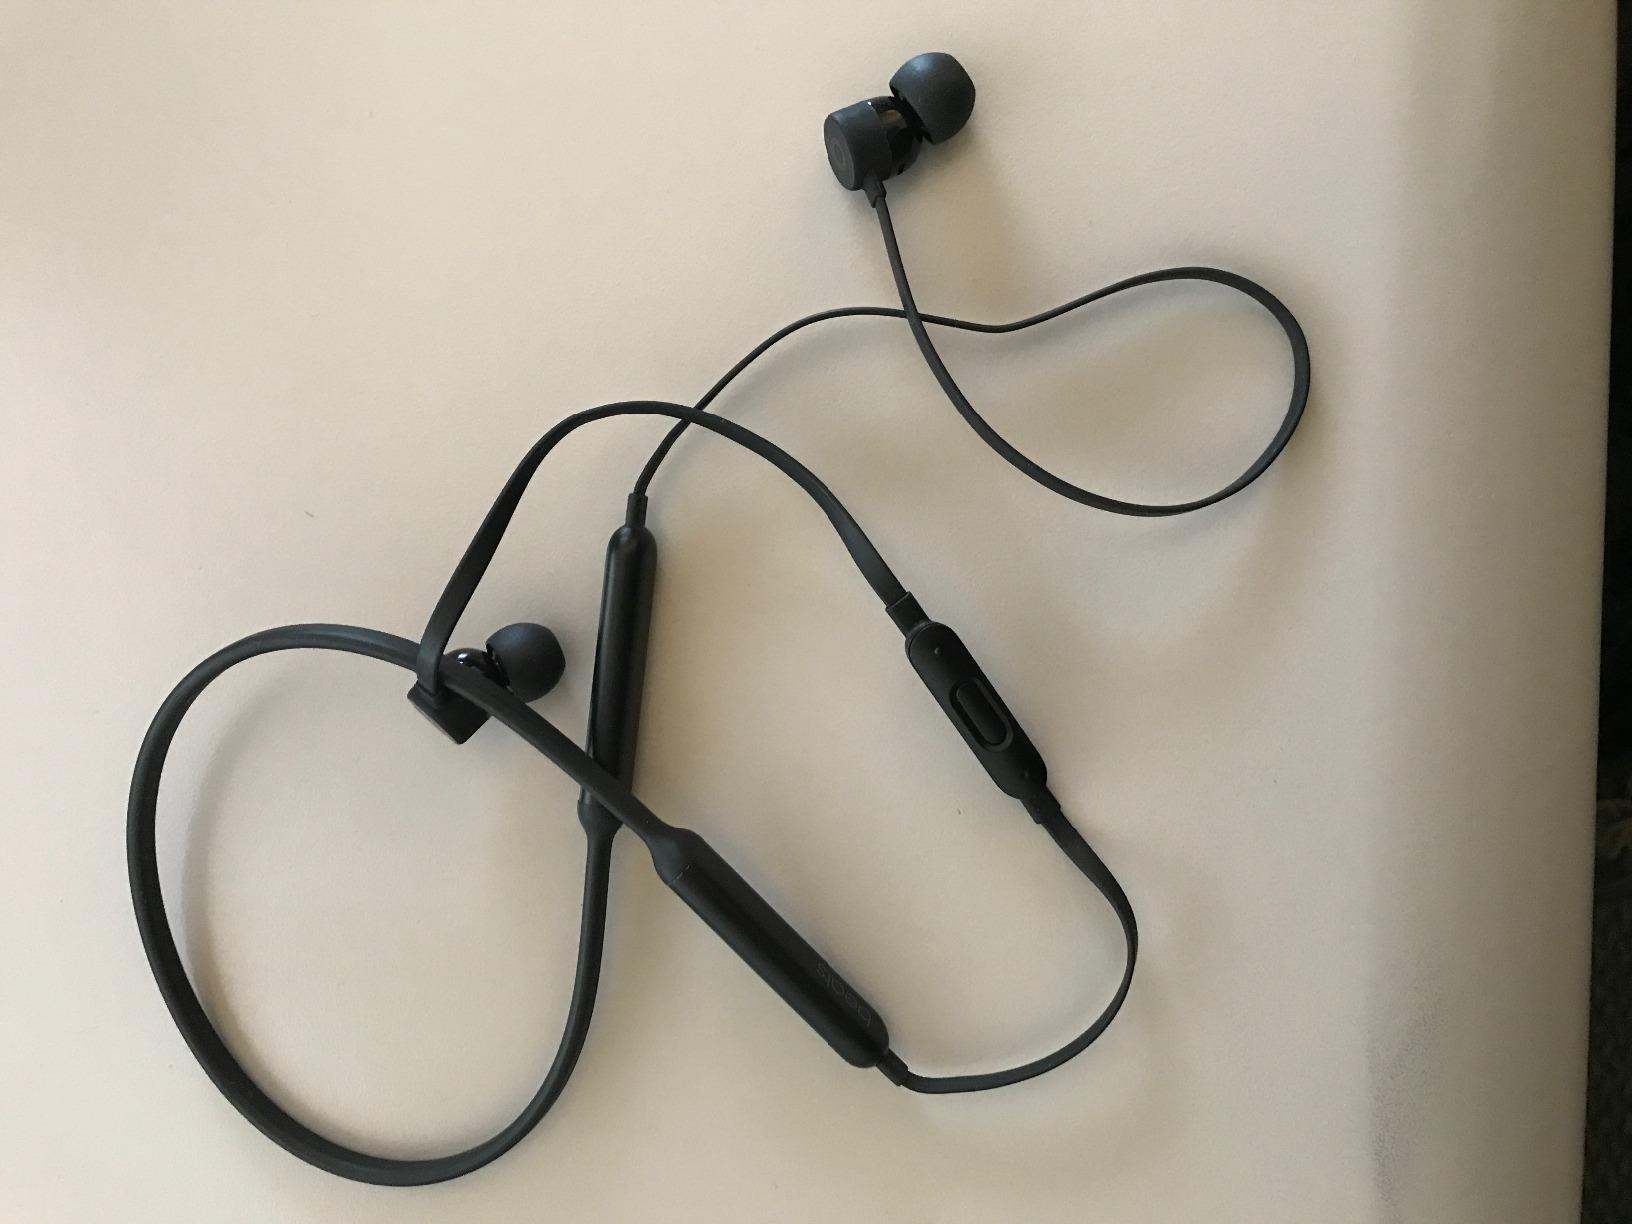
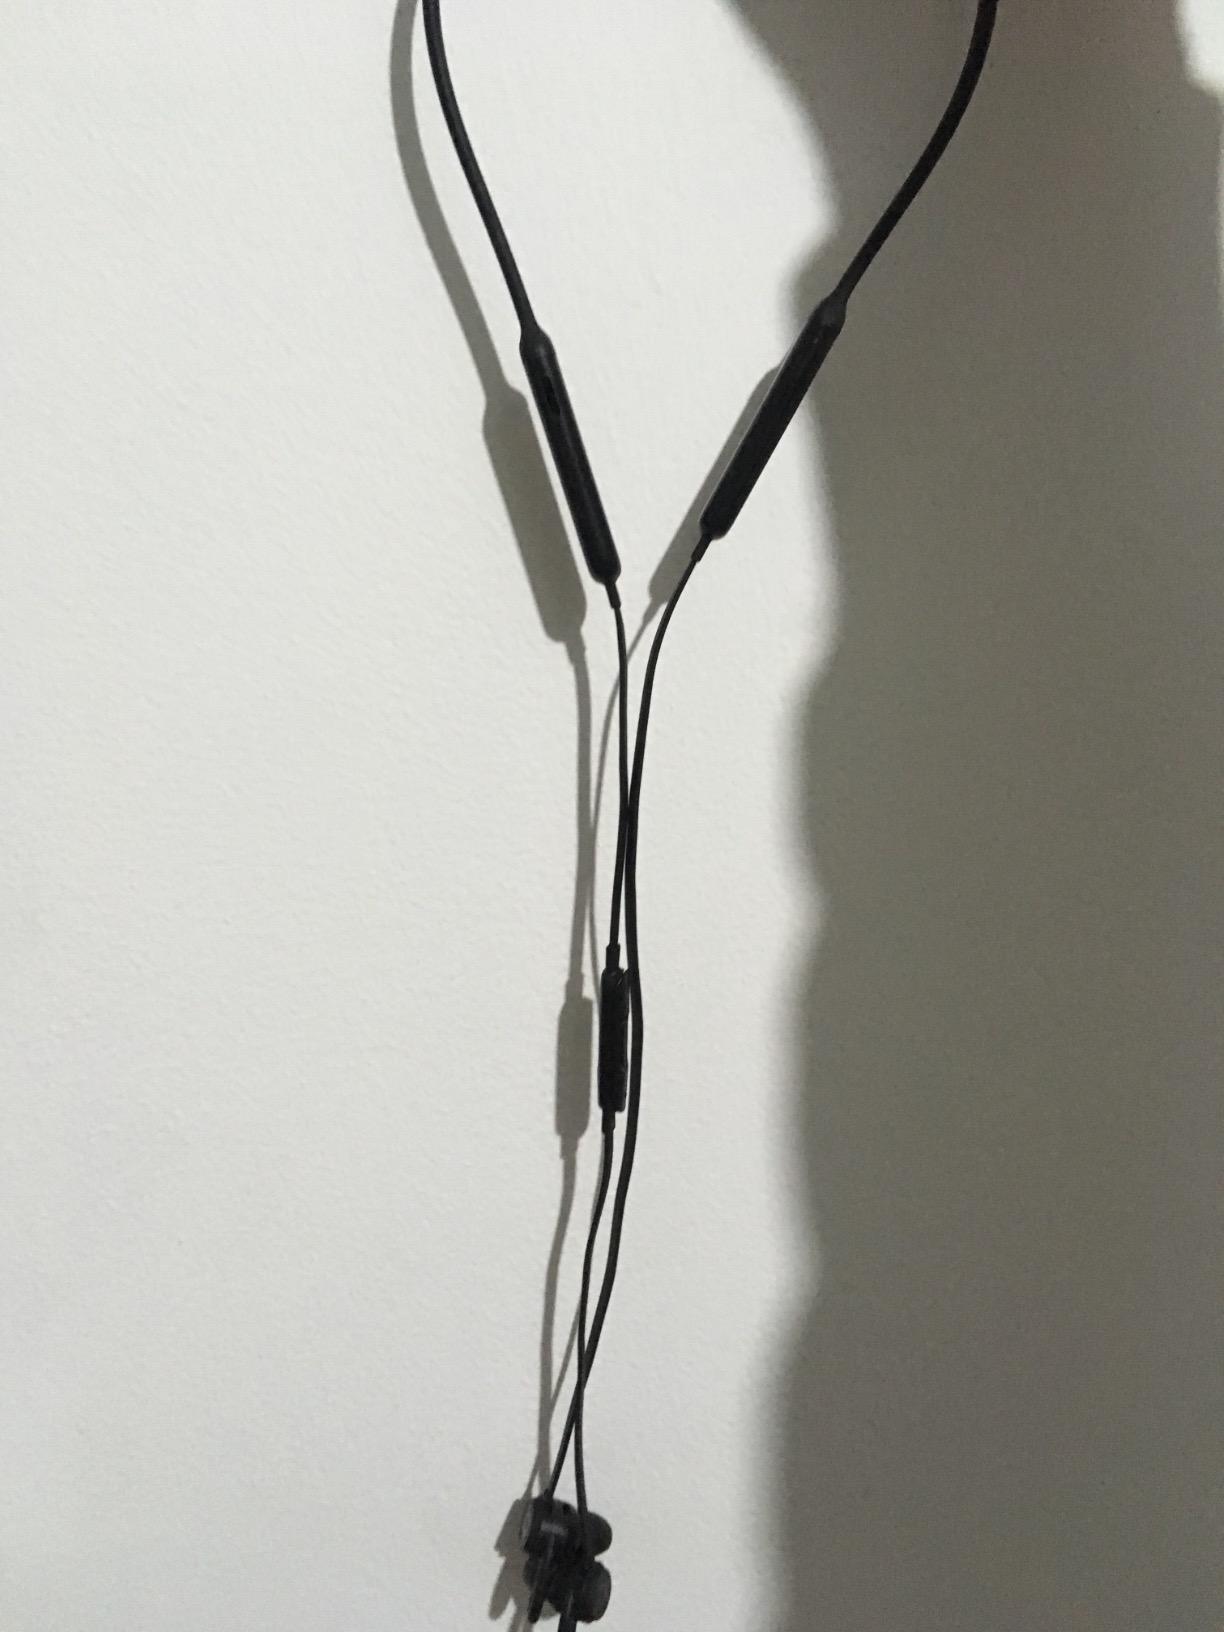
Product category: headphones
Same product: yes